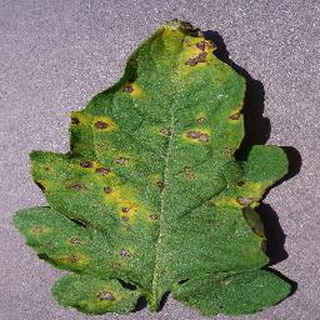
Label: tomato_septoria_leaf_spot